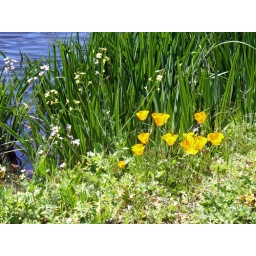
white flrs & poppies by water